Camp: Notes on Fashion

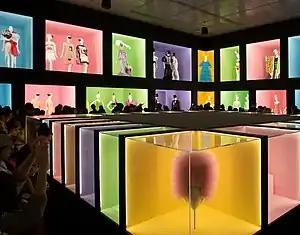
Colorful displays of clothing in the "Camp: Notes on Fashion" exhibition

Camp: Notes on Fashion was the 2019 high fashion art exhibition of the Anna Wintour Costume Center, a wing of the Metropolitan Museum of Art in New York that houses the collection of the Costume Institute.